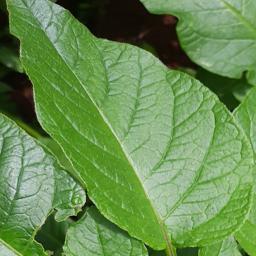
Etiqueta: Sana